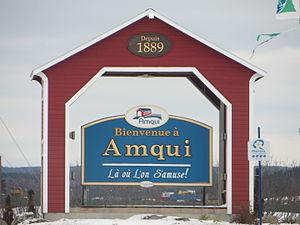
Bienvenue à Amqui
Amqui [amkwi] est une ville de la province de Québec, au Canada. Elle est située dans la région administrative du Bas-Saint-Laurent et dans la région touristique de la Gaspésie. Elle est le chef-lieu et la plus grande ville de la municipalité régionale de comté de La Matapédia.